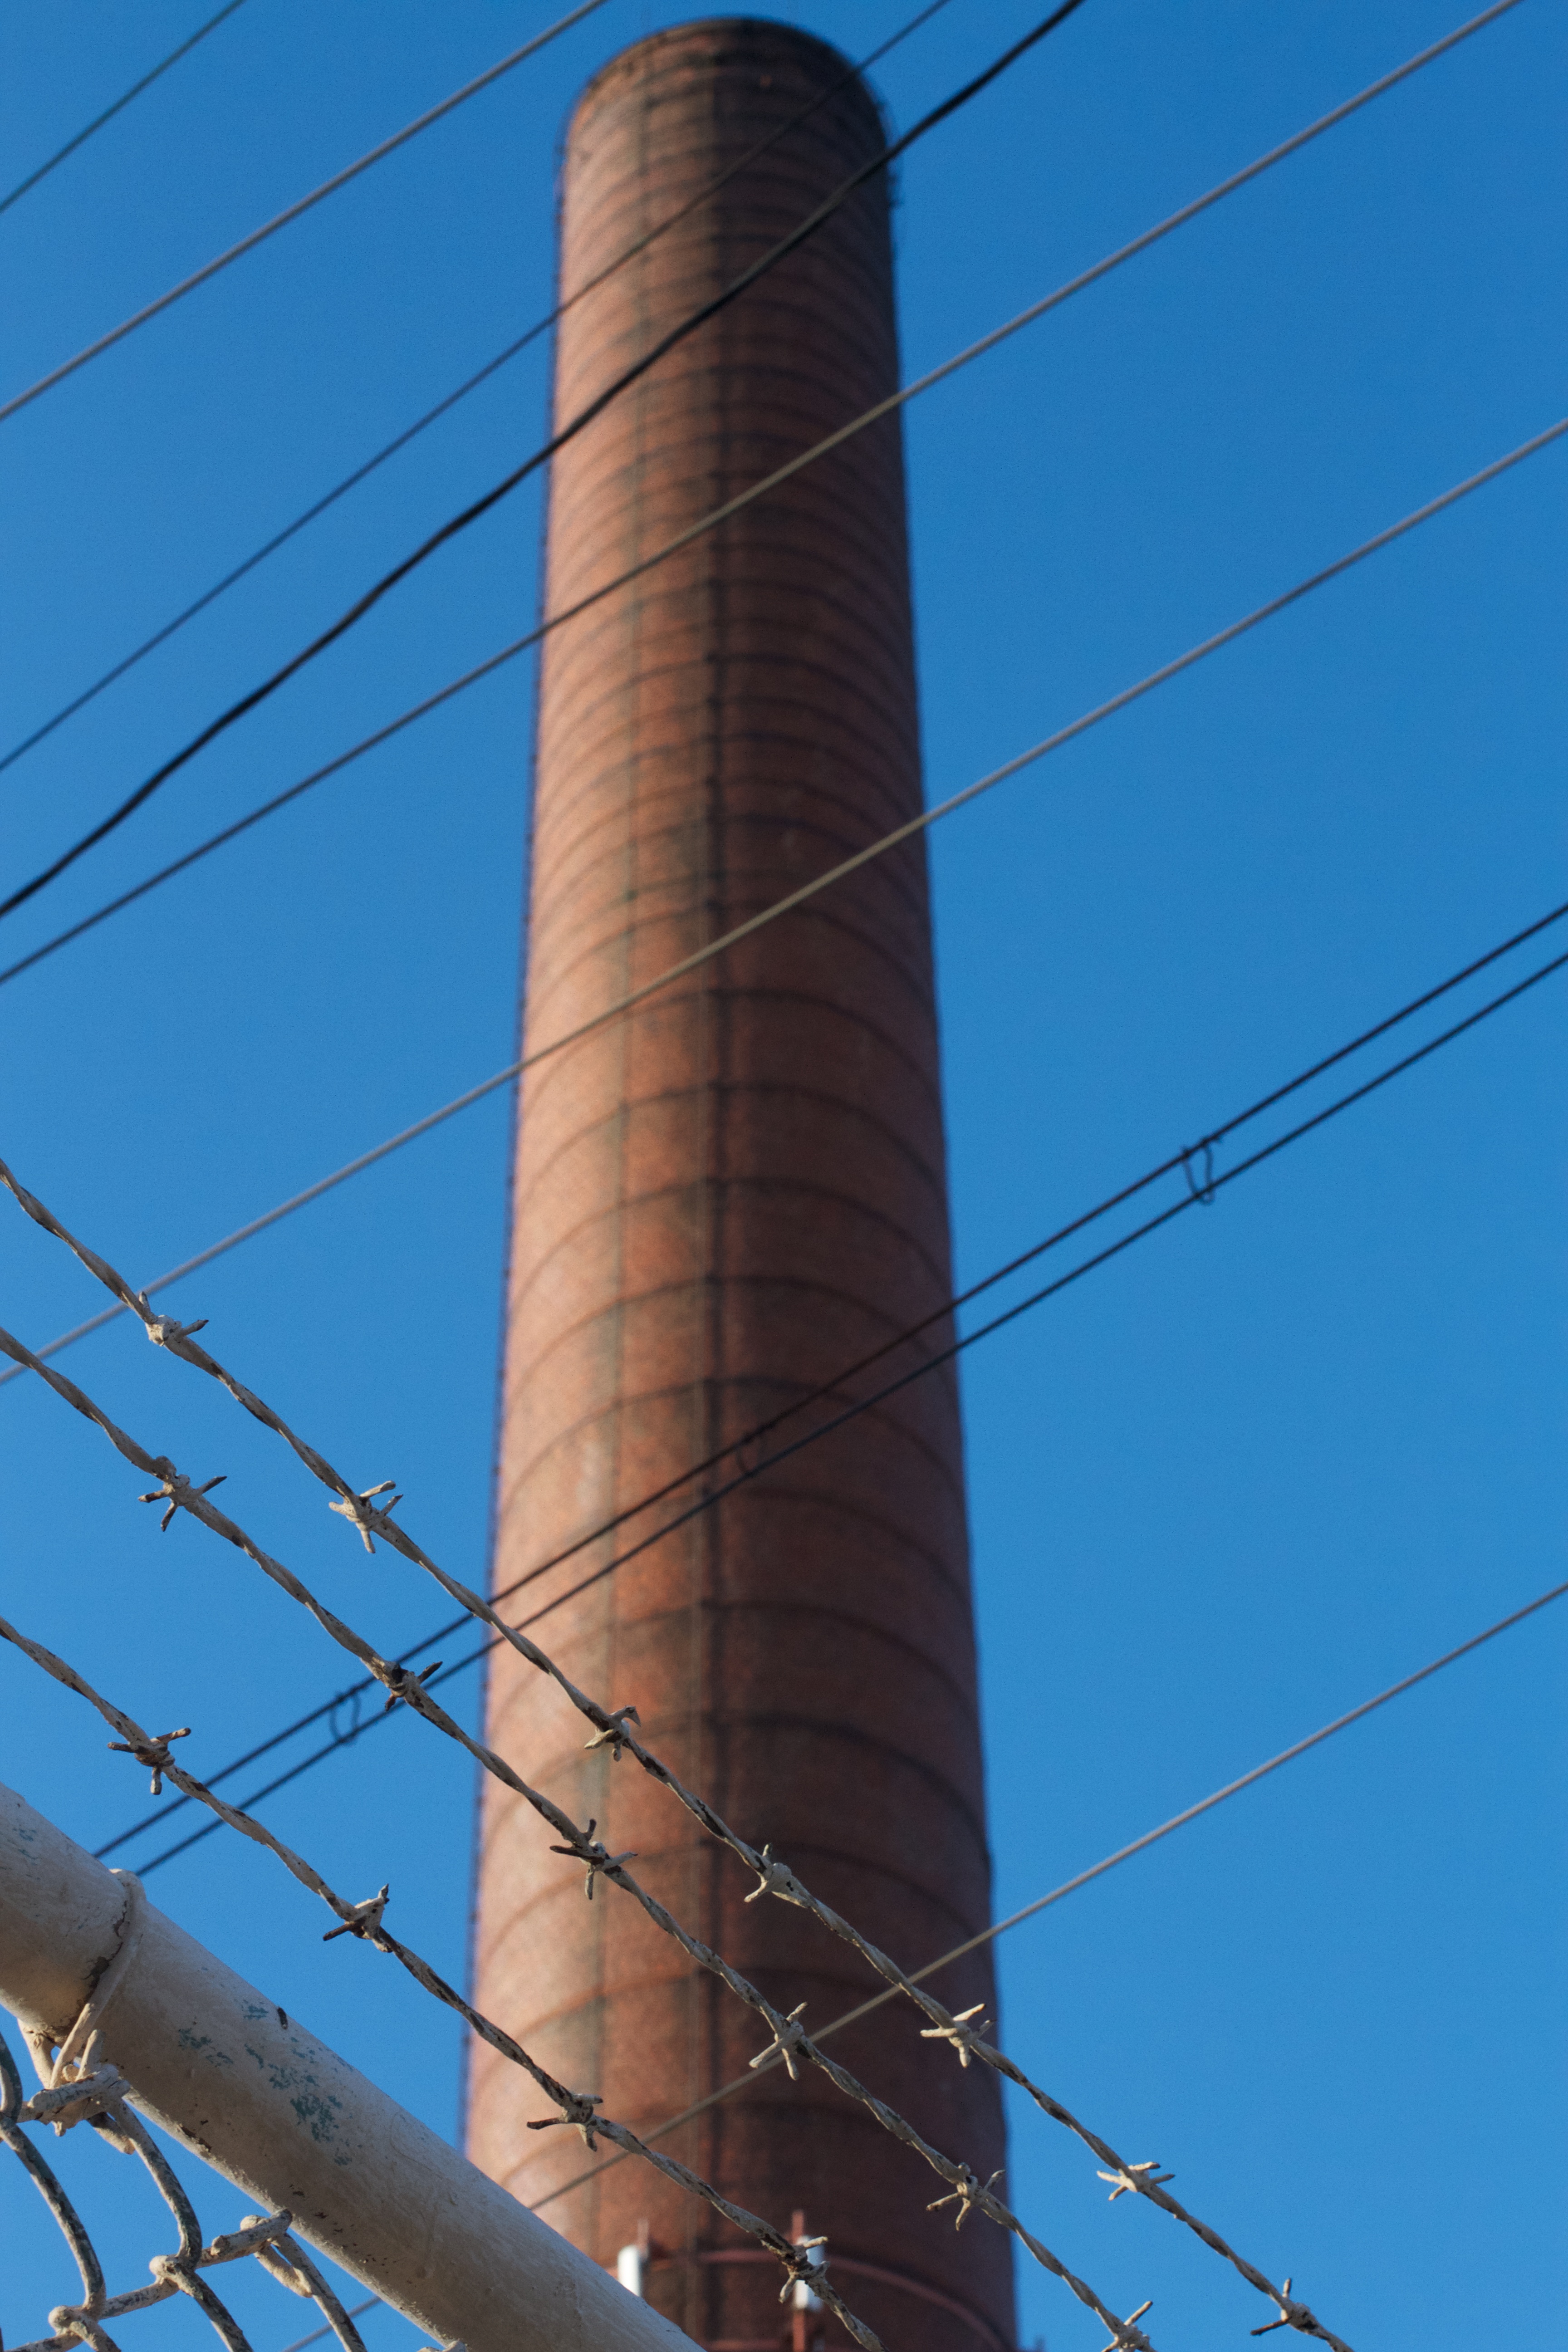
sky, skyscraper, line, tower, mast, blue, electricity, tower block, raildog, outdoor structure, electrical supply, overhead power line